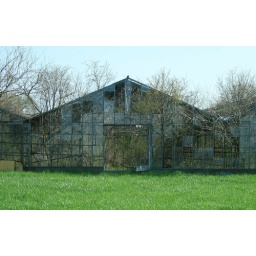
a forest under glass in Ceylon Ohio